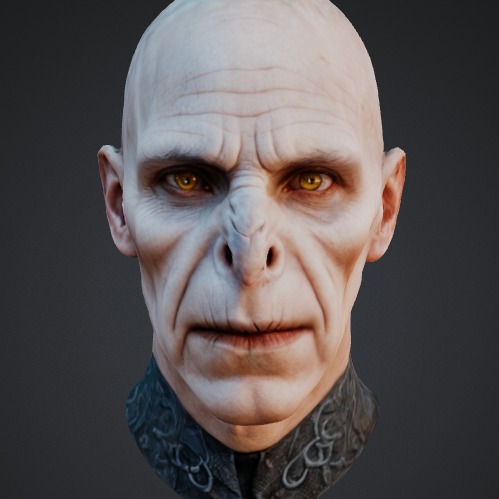
미적 점수 (1~10점): 6